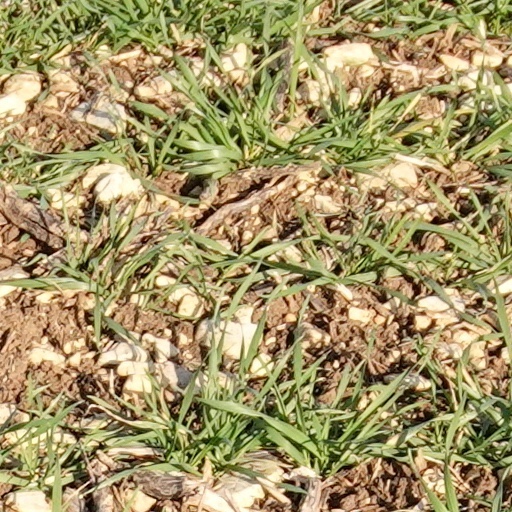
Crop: wheat